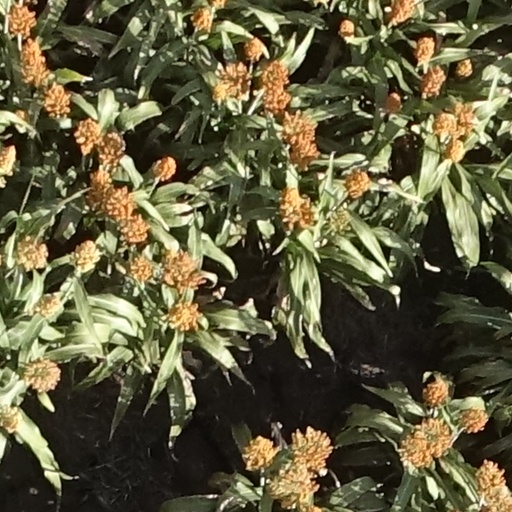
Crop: sorghum